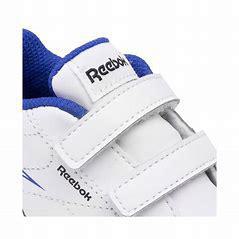
Brand: Reebok
Model: Royal Complete CLN 2